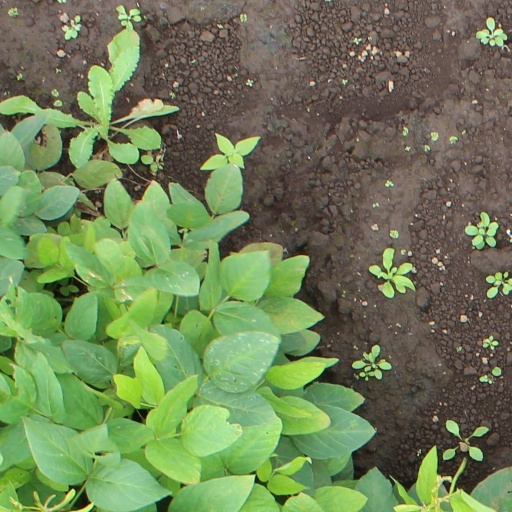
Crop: soybean